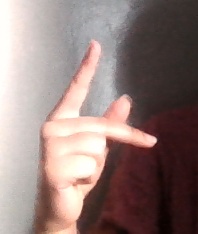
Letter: dha